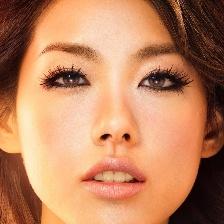
Label: faces